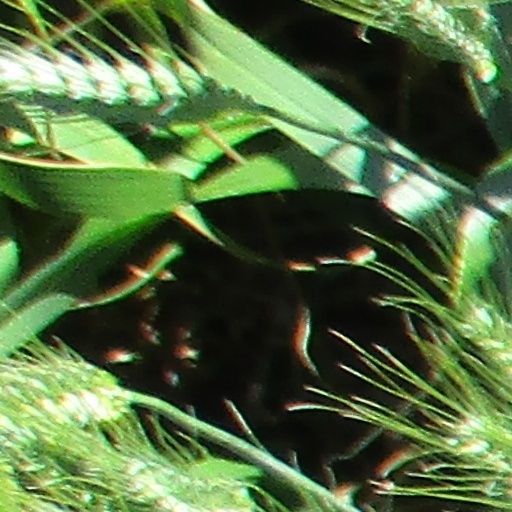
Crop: wheat